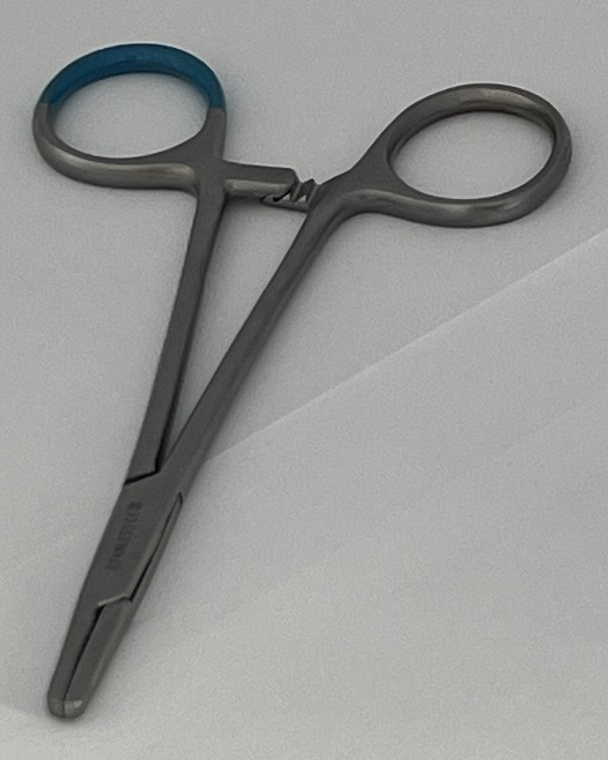
Hinged instrument state: closed